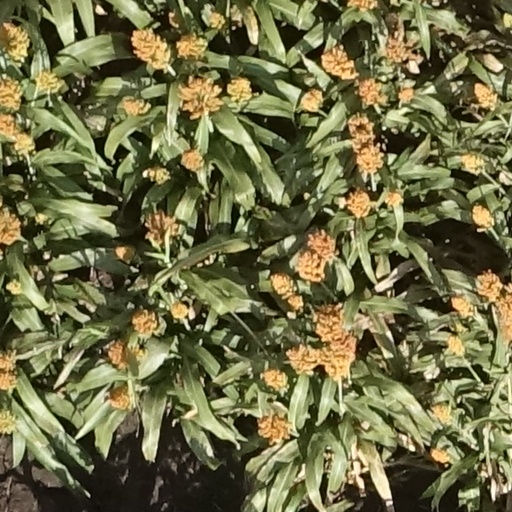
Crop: sorghum